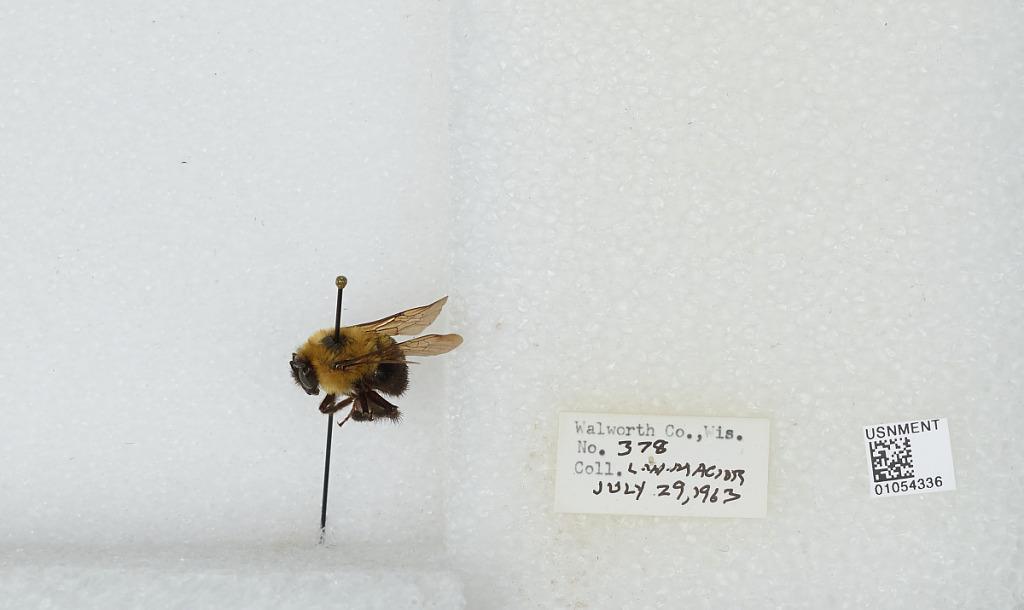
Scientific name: Bombus (Pyrobombus) bimaculatus Cresson
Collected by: L. Macior
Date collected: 1963-7-29
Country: United States
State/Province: Wisconsin
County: Walworth
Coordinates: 42.67, -88.54